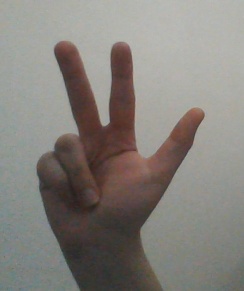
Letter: al